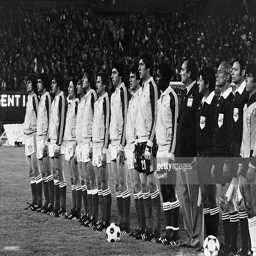
national team players and national team footballers poses during the match .